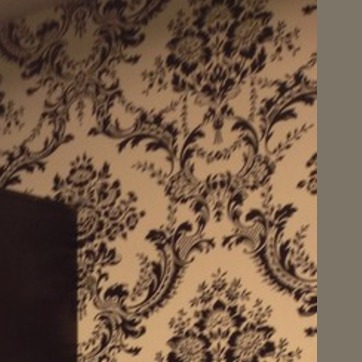
Material: wallpaper